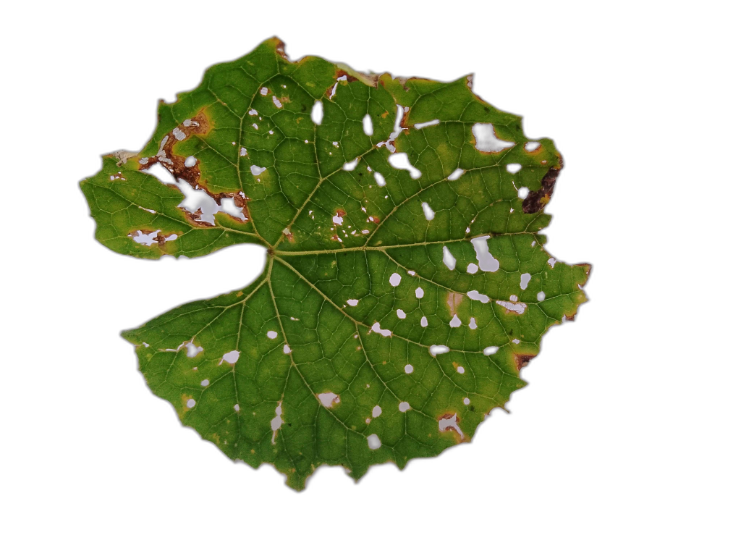
Crop: Zucchini
Label: Xanthomonas_Leaf_Spot